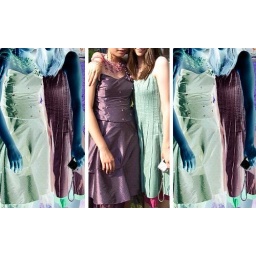
girls in dress